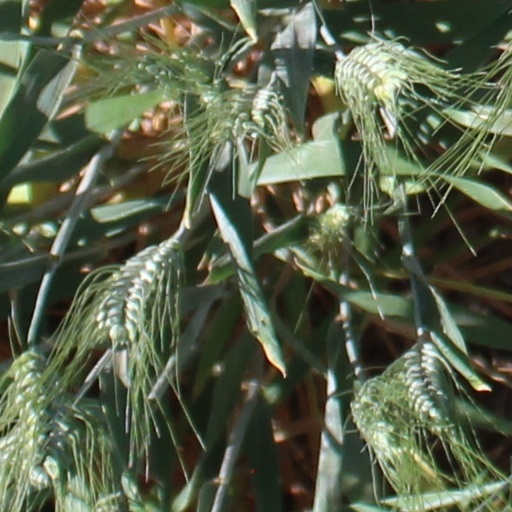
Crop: wheat